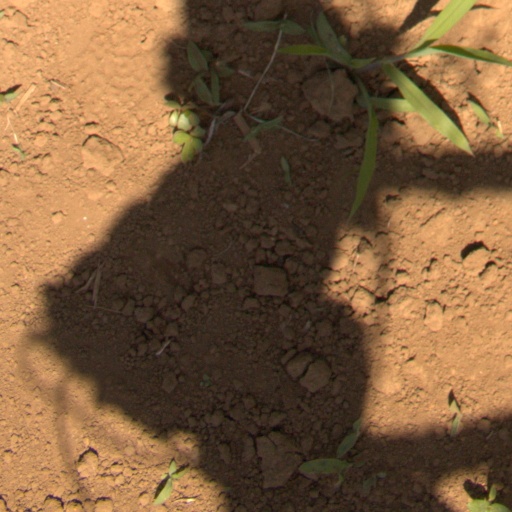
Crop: Jerusalem artichoke